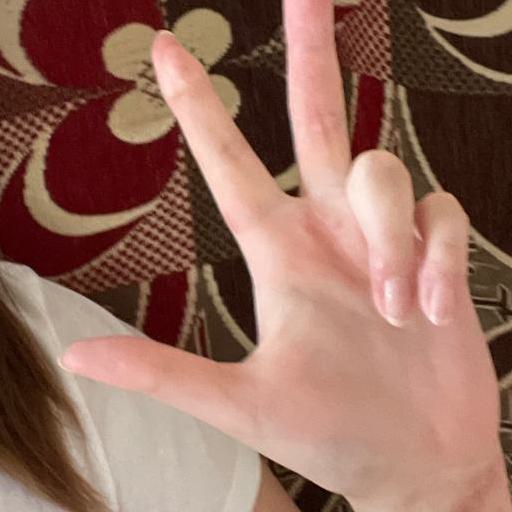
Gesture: three2